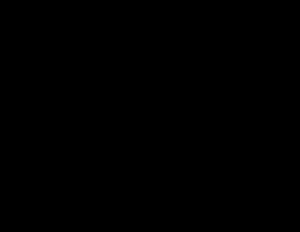
Le but de l'assemblage des pièces est de réaliser une ou plusieurs fonctions. Une des fonctions peut consister à être une structure immobile, ou bien à réaliser un travail. Dans tous les cas, chaque pièce est en contact avec plusieurs autres, ce qui va d'une part limiter les mouvements de chaque pièce, et d'autre part permettre la transmission d'efforts.
Un treillis, ou système triangulé, est un assemblage de barres verticales, horizontales et diagonales formant des triangles, de sorte que chaque barre subisse un effort acceptable, et que la déformation de l'ensemble soit modérée.